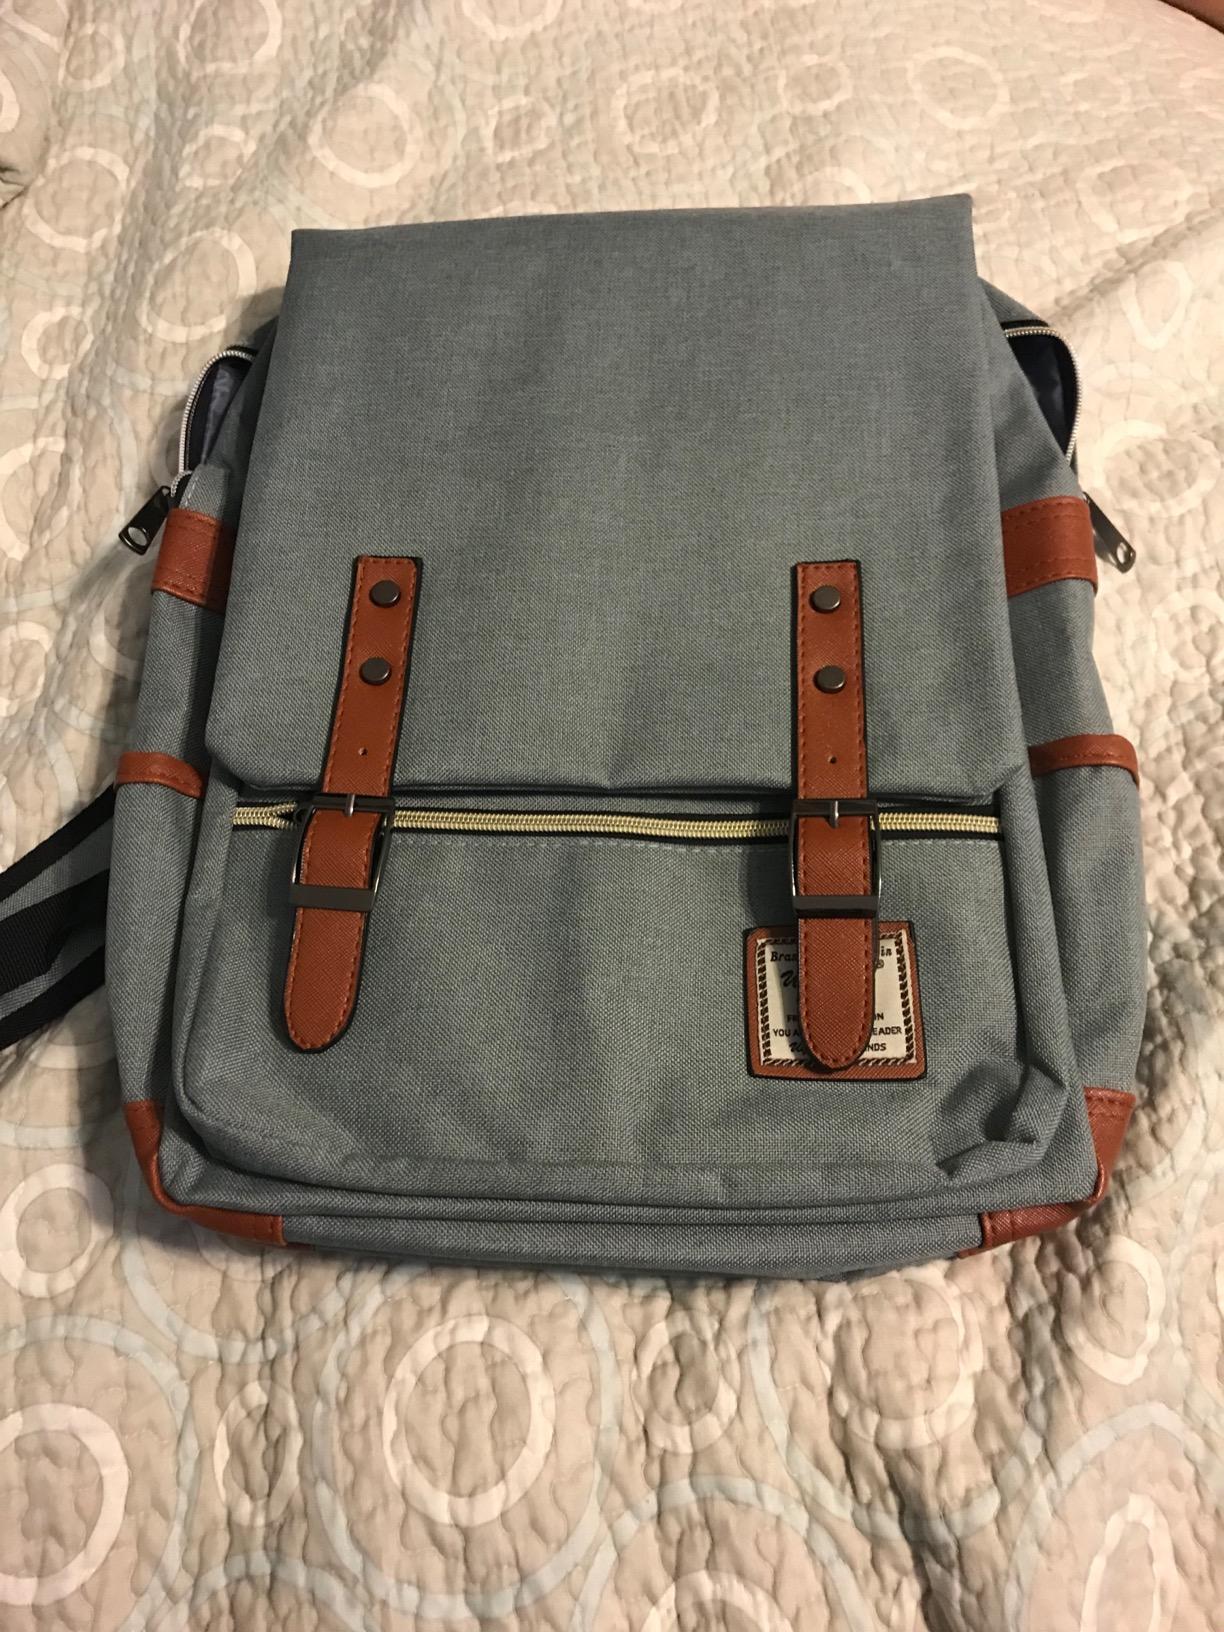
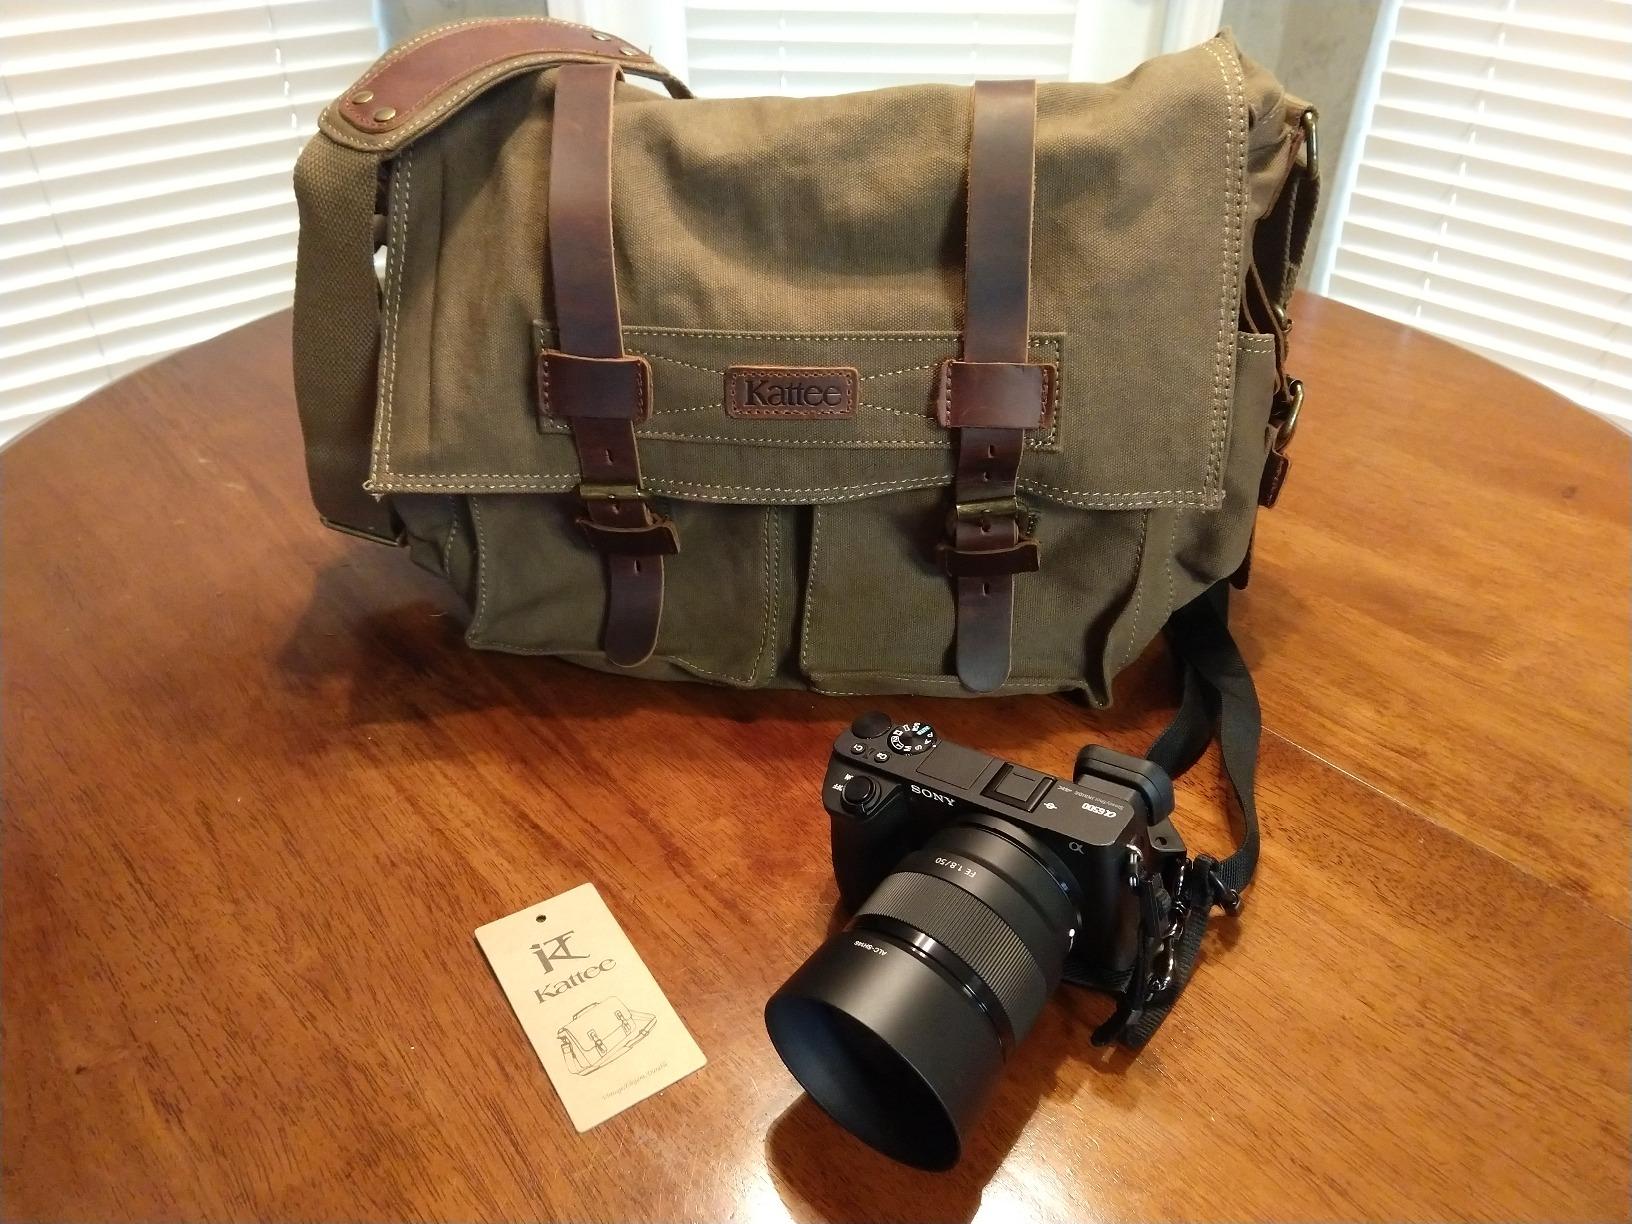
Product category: bag
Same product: no